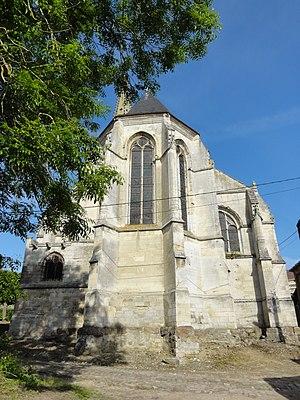
L'église Saint-Martin est une église catholique paroissiale située à Versigny, en France. Son sobre clocher de la fin du XVᵉ siècle porte une haute et élégante flèche ajourée de la même époque, dont le style évoque le XIIIᵉ siècle. Le reste de l'église date pour l'essentiel du second quart du XVIᵉ siècle, et est d'une architecture gothique flamboyante très soignée. Malgré sa faible profondeur, le vaisseau central est large et élancé, et les piliers sont particulièrement fins. Une abside à pans coupés suit aux trois travées droites, qui sont accompagnées de bas-côtés se terminant par un chevet plat. La dernière travée du bas-côté sud est décorée d'arcatures trilobées à l'extérieur, et d'une voûte enrichie de quatre clés secondaires délimitant un rectangle. Un portail bouché au sud et le remarquable retable de pierre datent de 1561, et sont de style Renaissance. Le portail occidental, d'un style Renaissance tardif, a été réalisé après coup. L'église a été classée aux monuments historiques par arrêté du 6 mai 1907.